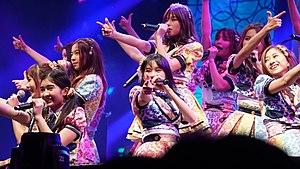
BNK48 est un groupe pop féminin thaïlandais installé à Bangkok, créé en 2017, sur le modèle du groupe japonais affilié AKB48. Il s'agit du premier groupe-sœur étranger d'AKB48 produite par Yasushi Akimoto.